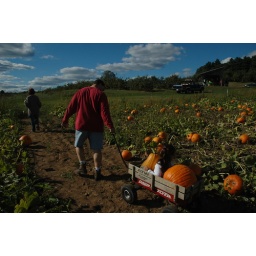
Pumpkins in the wagon, blue sky